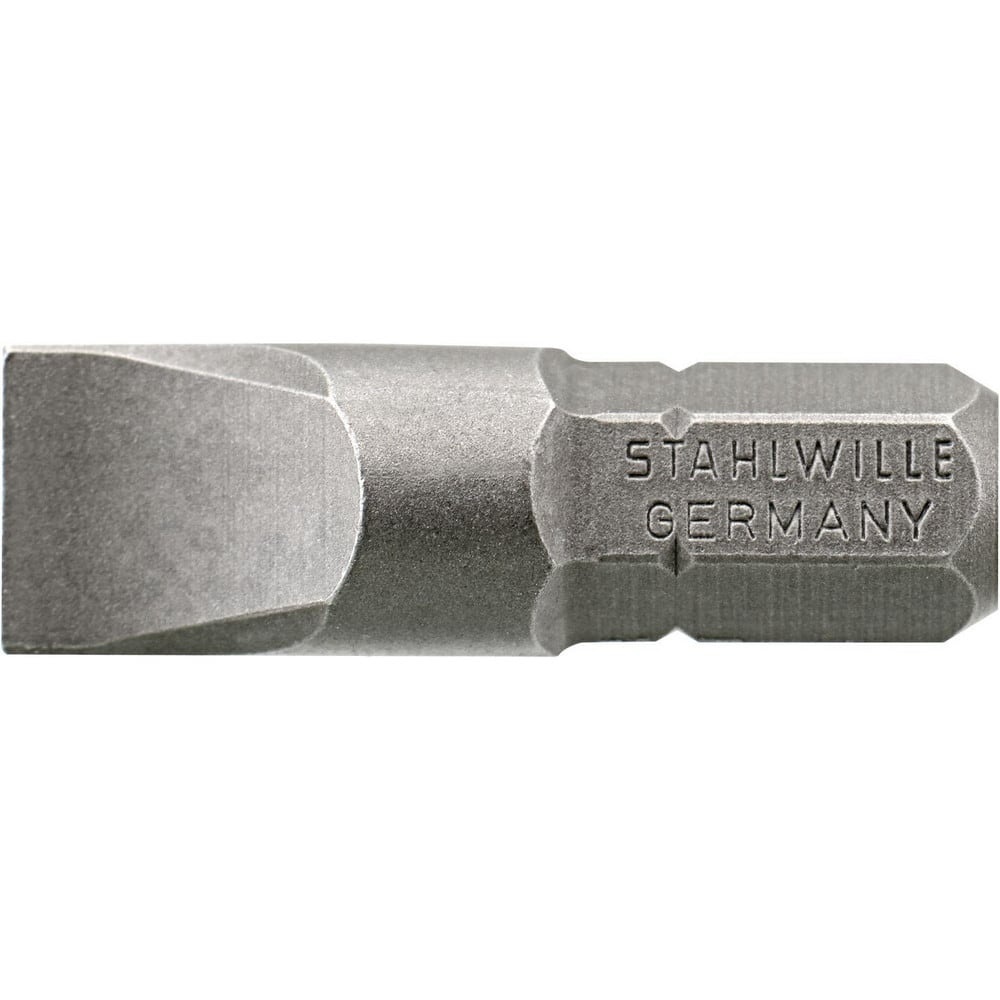
Power & Impact Screwdriver Bits & Holders; Bit Type: Slotted; Hex Size (Inch): 1/4 in; Blade Width (mm): 5.50; Blade Thickness (mm): 0.8000; Drive Size: 1/4 in; Body Diameter (mm): 0.800; Overall Length (Decimal Inch): 1.0000; Number Of Pieces: 1
Brand: Stahlwille
Item #: 97420962 Brand: Stahlwille Model #: 08070125 Product Specifications Bit Type Slotted Hex Size (Inch) 1/4 in Blade Width (mm) 5.50 Blade Thickness (mm) 0.8000 Drive Size 1/4 in Body Diameter (mm) 0.800 Overall Length (Decimal Inch) 1.0000 Number Of Pieces 1
Category: Hardware > Tools > Screwdrivers > Phillips Screwdrivers